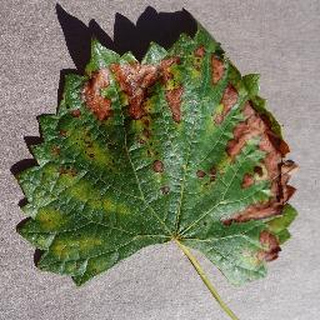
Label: grape_esca_black_measles